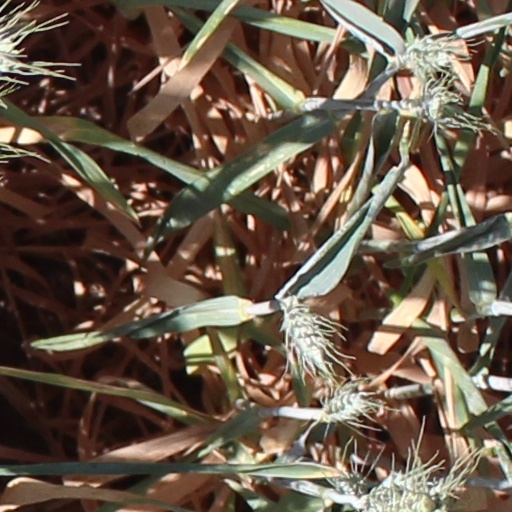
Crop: wheat